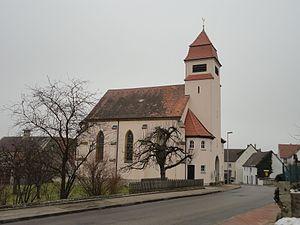
Vue du nord-ouest de l'église prostestante de Pflaumloch, commune de Riesbürg, arrondissement d'Ostalb, état fédéral de Bade-Wurtemberg, Allemagne